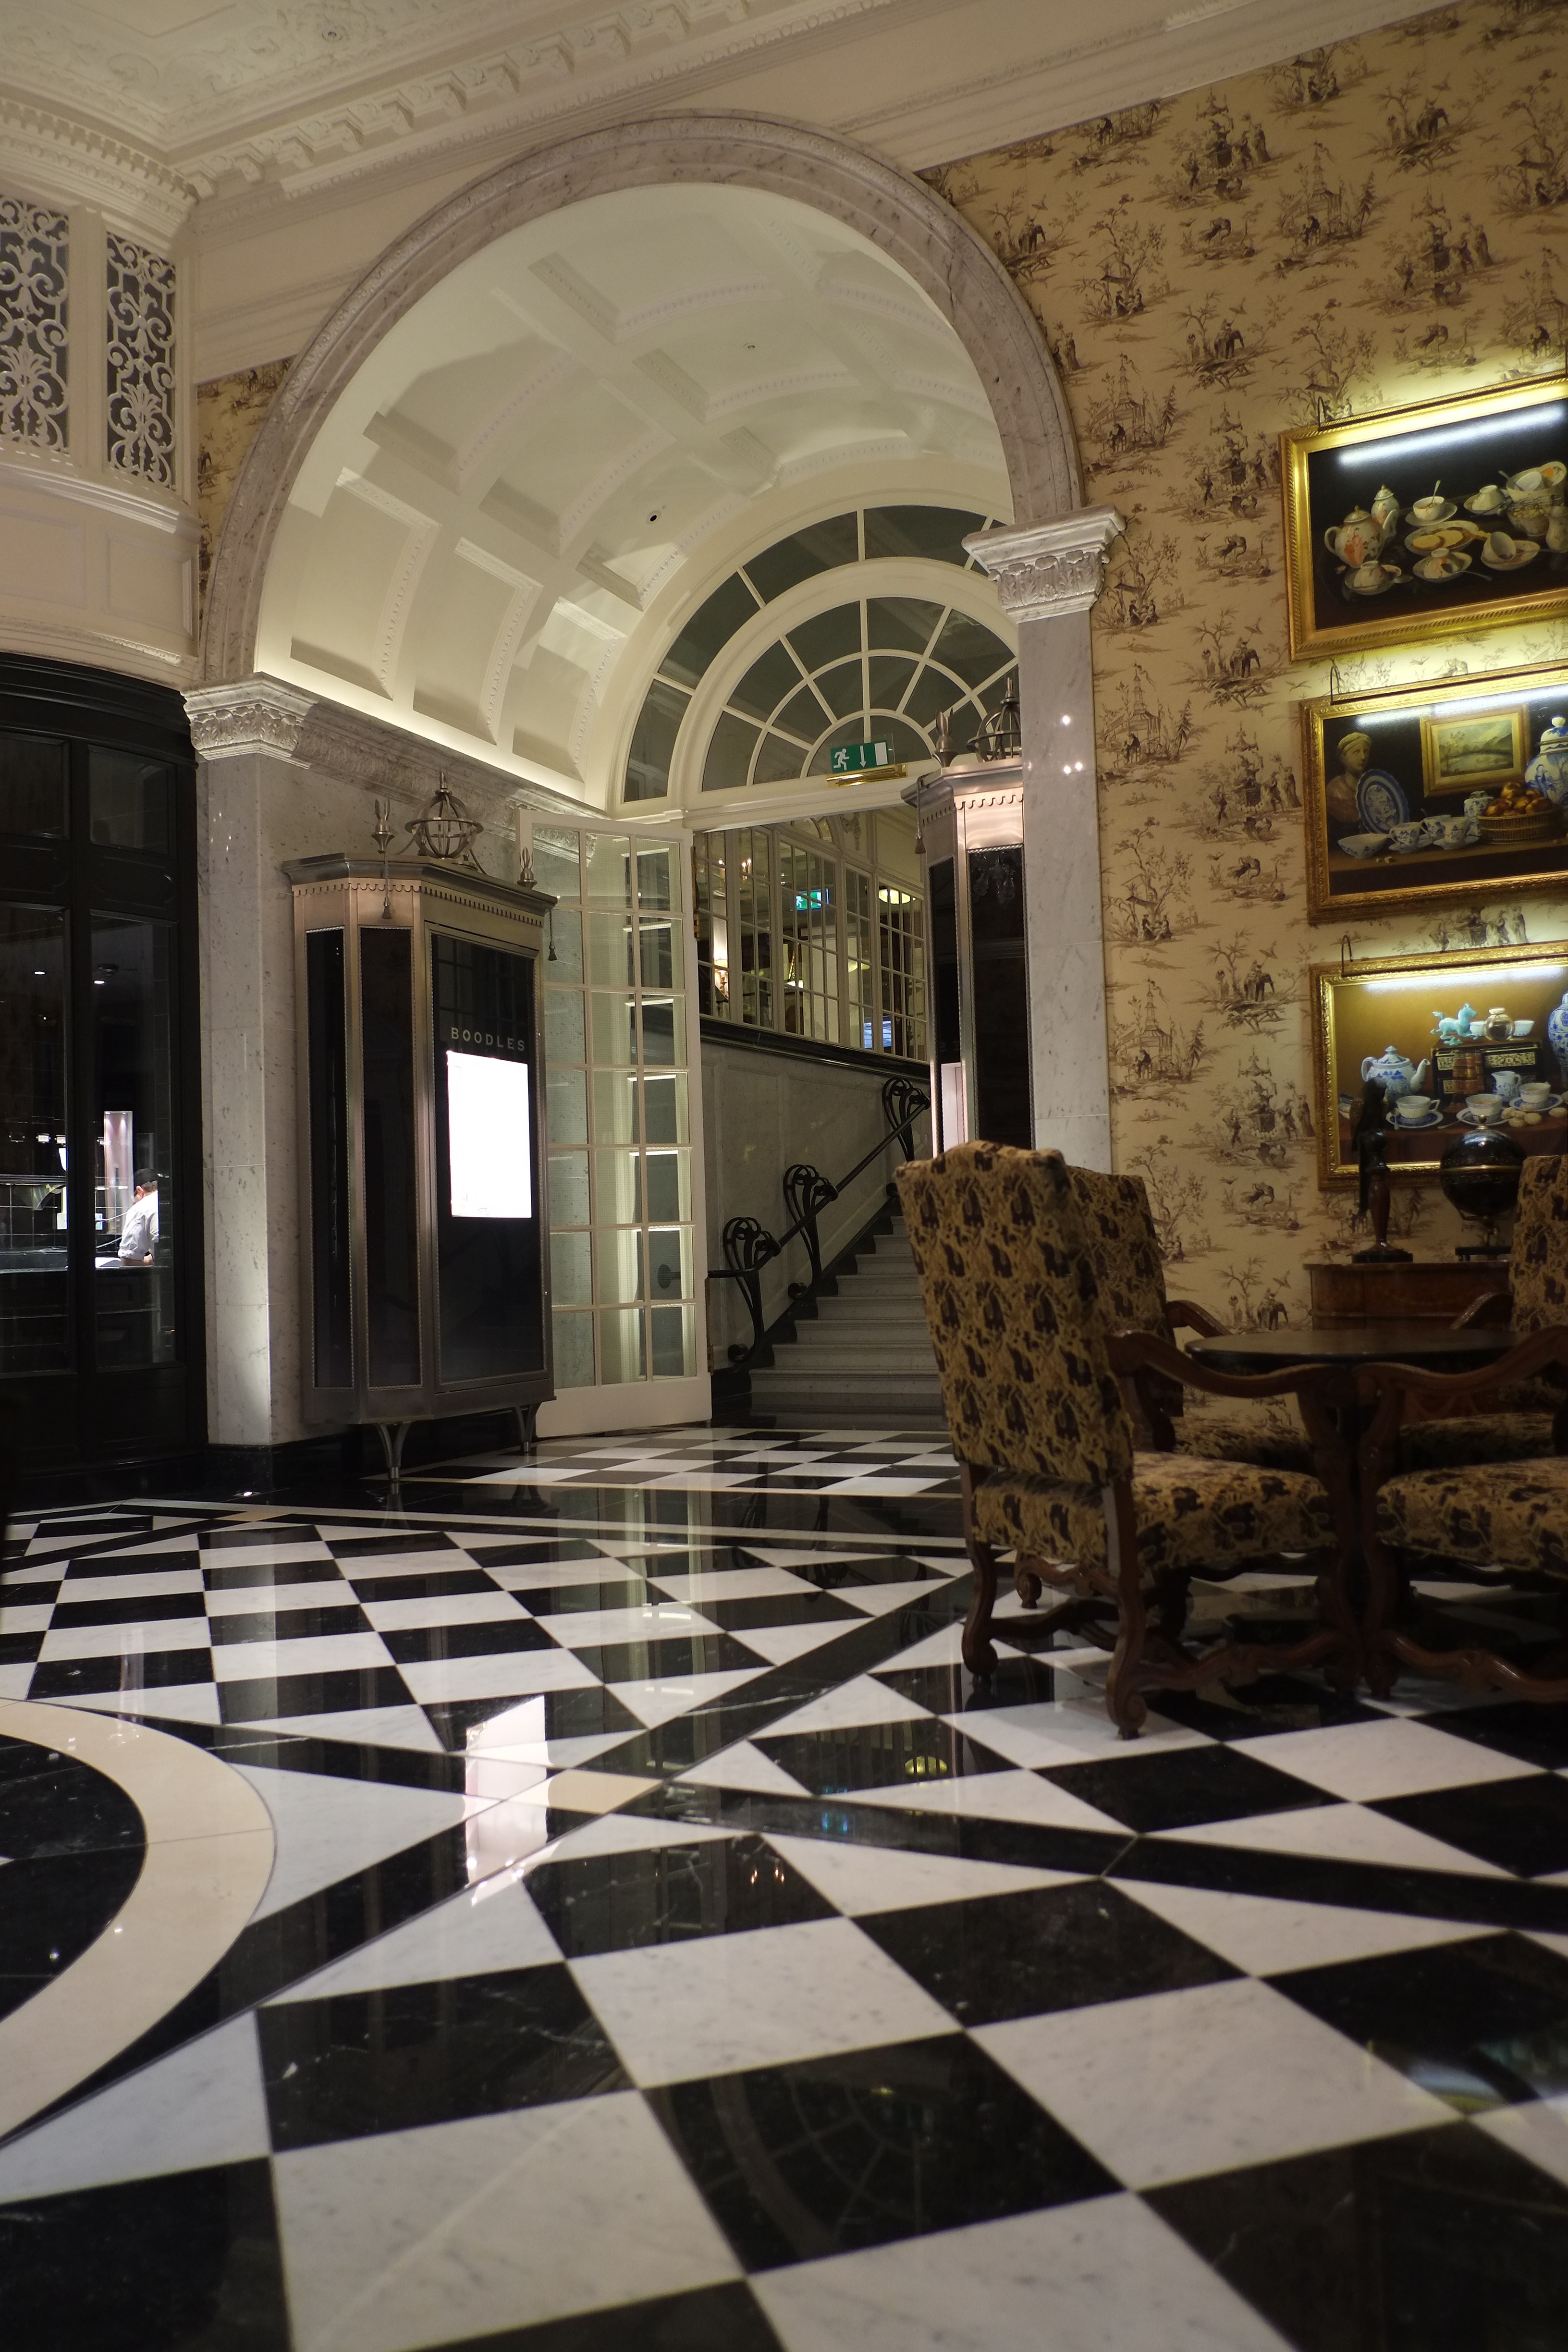
architecture, floor, building, hall, interior design, design, hotel, arcade, foyer, tourist attraction, estate, lobby, savoy, flooring